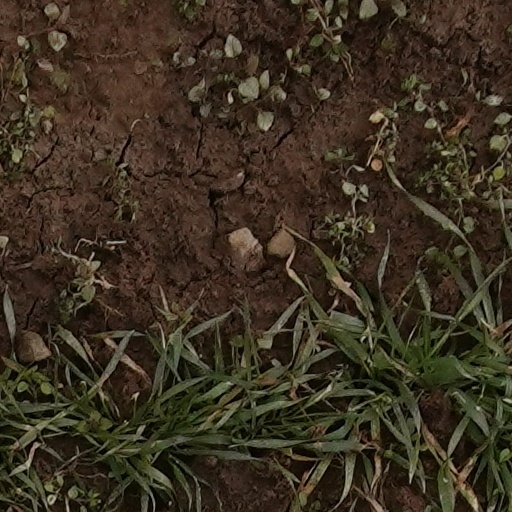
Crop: wheat